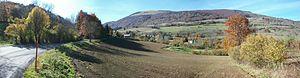
Vue panoramique du hameau des Pras
Saint-Jean-de-Vaulx est une commune française située dans le département de l'Isère en région Auvergne-Rhône-Alpes.